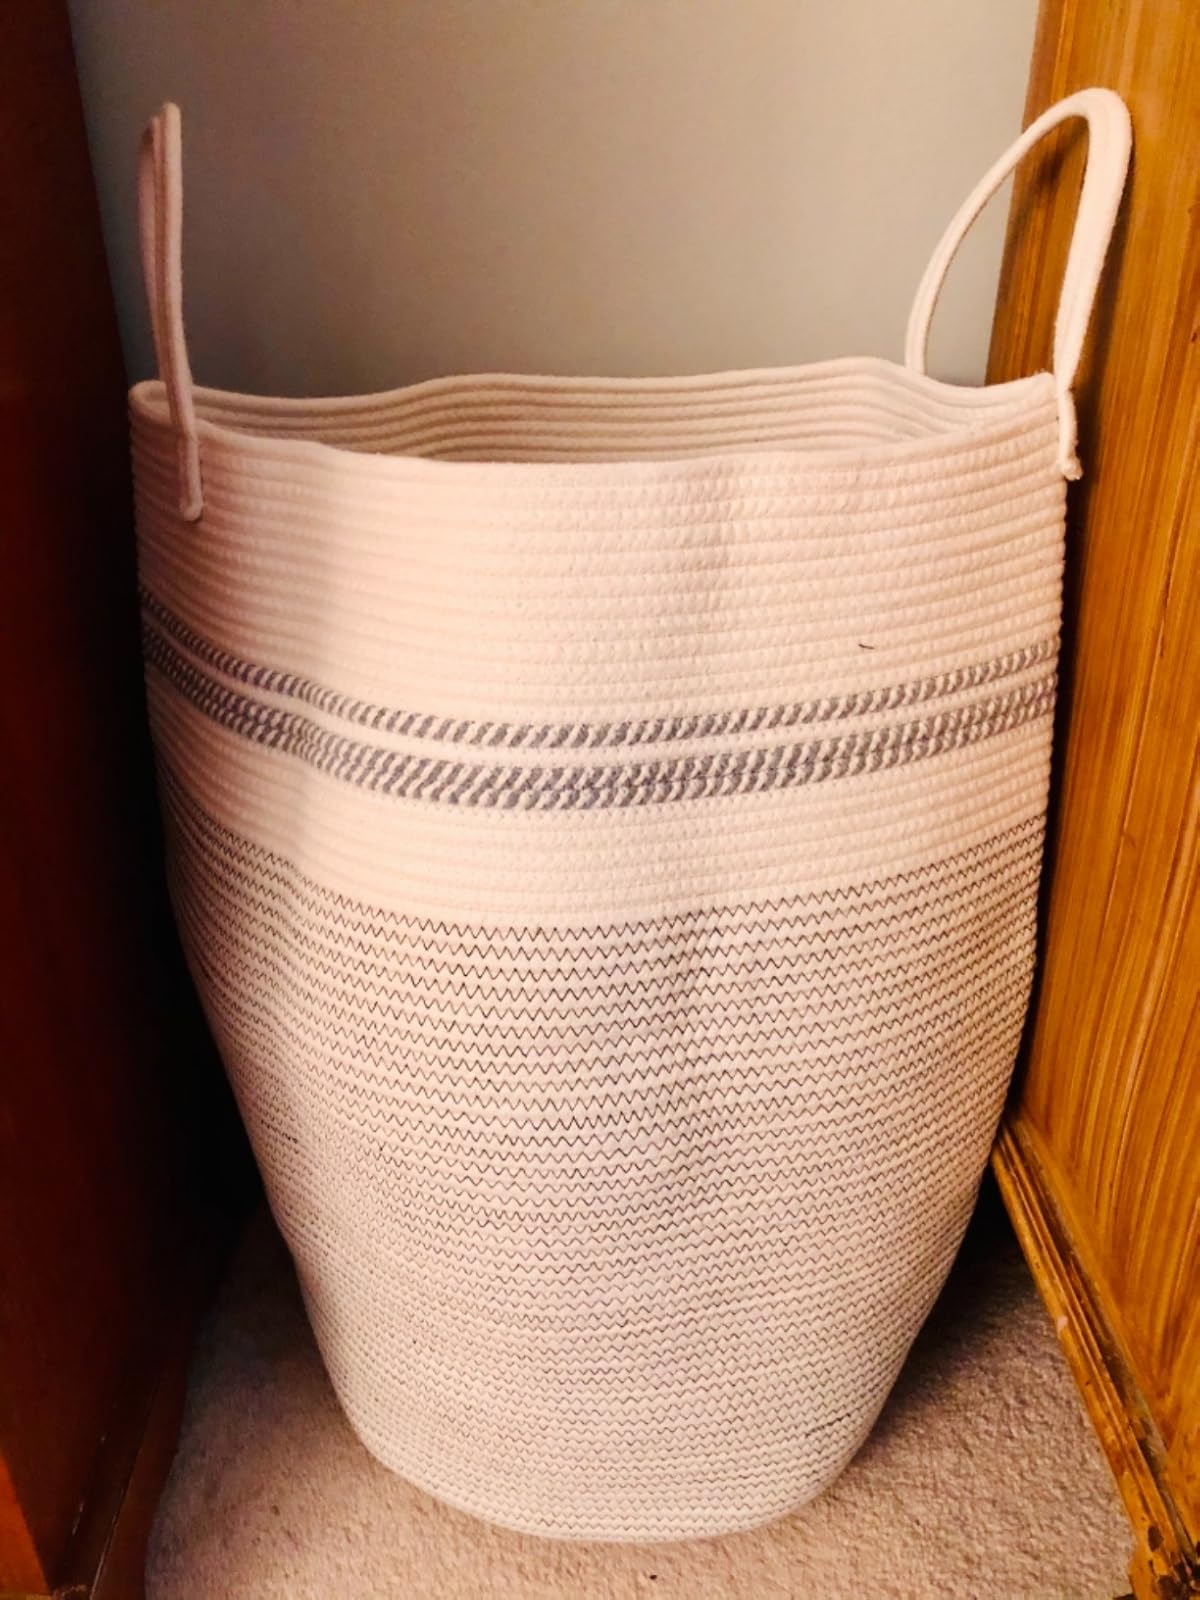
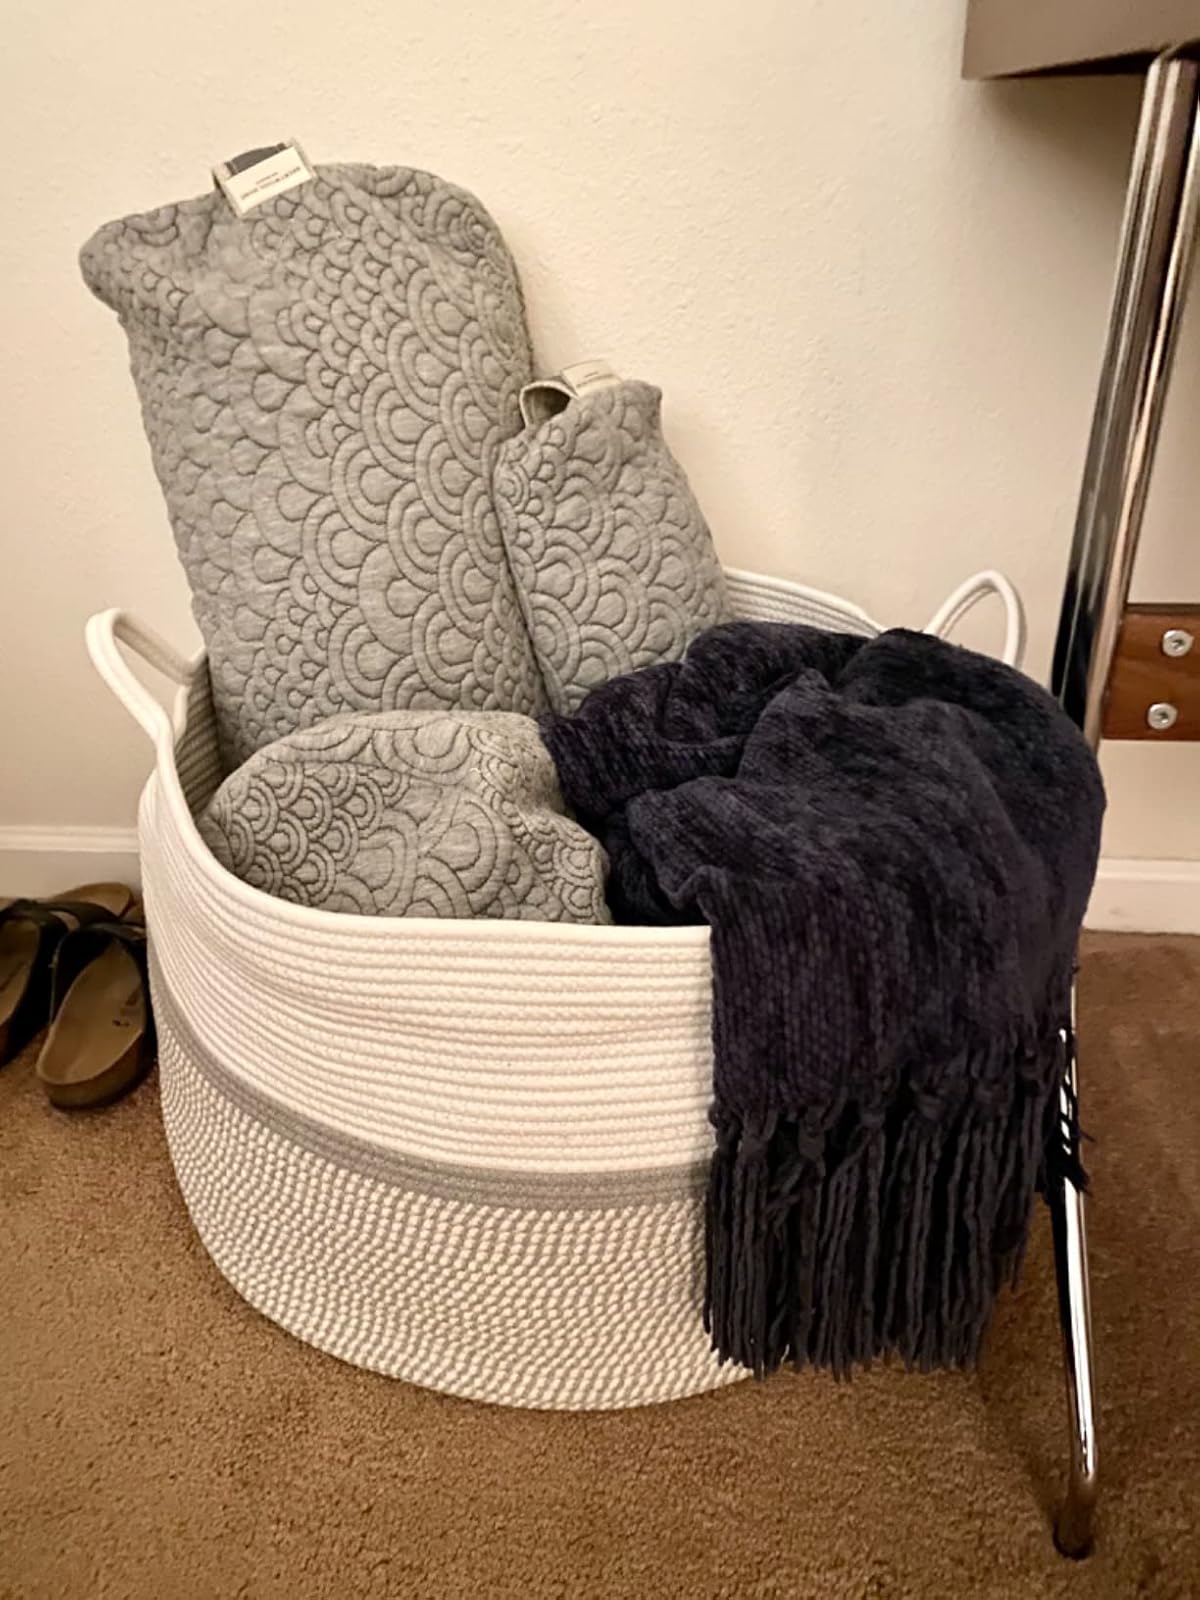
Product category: items_hamper
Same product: no